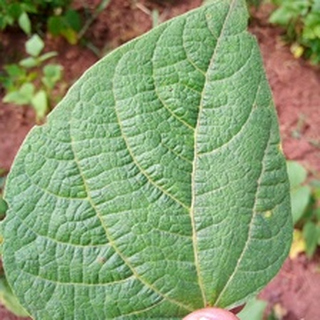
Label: healthy_bean